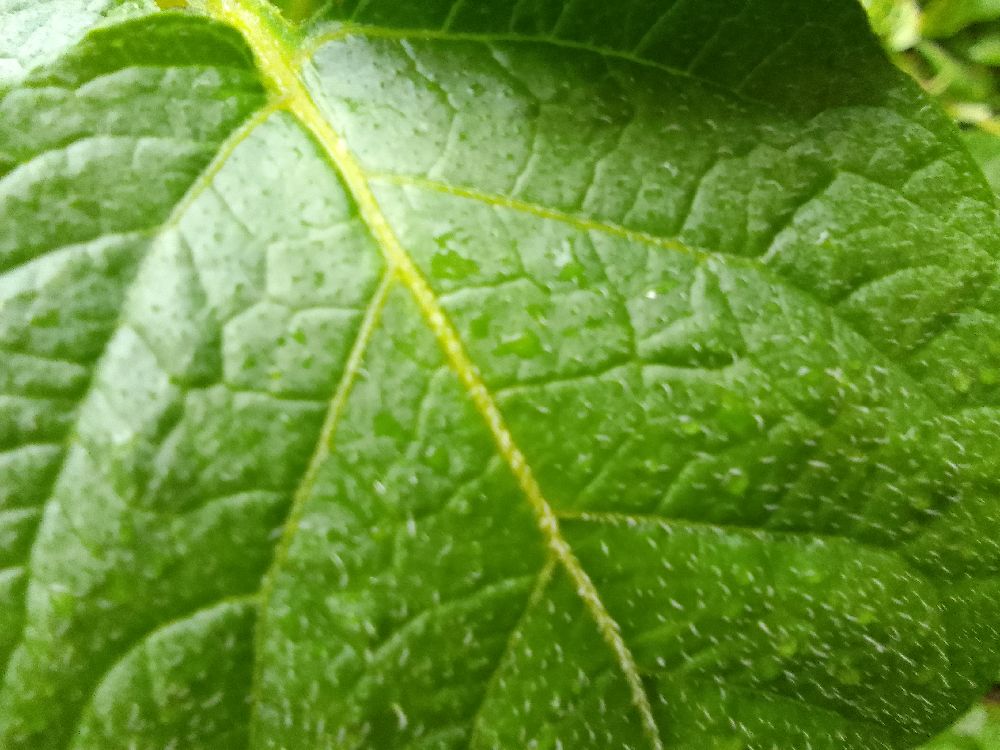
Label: Healthy